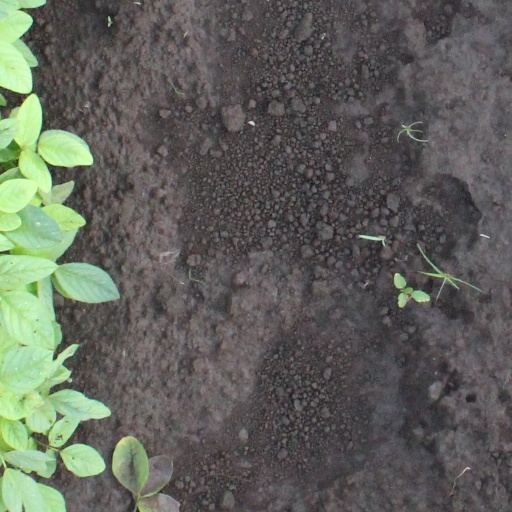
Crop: soybean